Panah Ali Khan

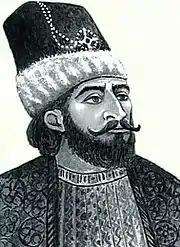
Portrait of Panah Ali Khan by Rizvan Qarabağlı

Panah Ali Khan Javanshir (1693 – 1759 or 1763) was the founder and first ruler of the Karabakh Khanate under Persian suzerainty.